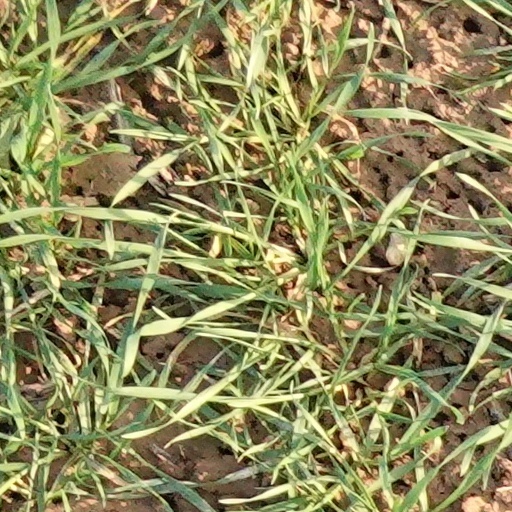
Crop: wheat